Biomarker

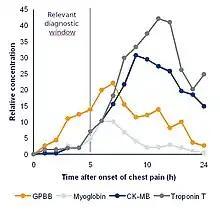
After a heart attack, a number of different cardiac biomarkers can be measured to determine exactly when an attack occurred and how severe it was.

Diagnostic biomarkers that meet a burden of proof can serve a role in narrowing down diagnosis. This can lead to diagnosis that are significantly more specific to individual patients. A biomarker can be a traceable substance that is introduced into an organism as a means to examine organ function or other aspects of health.